Timothy Spall: ...at Sea

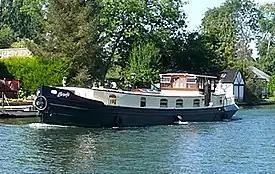
A broadly similar Dutch barge, (except "The Princess Matilda" has no raised aft cabin).

Timothy Spall at Sea series is a set of three BBC Four television series that follows the voyage of actor Timothy Spall and his wife Shane as they take their Dutch barge, "The Princess Matilda", on a circumnavigation around the British Coast, with visits to Northern Ireland and the Isle of Man.